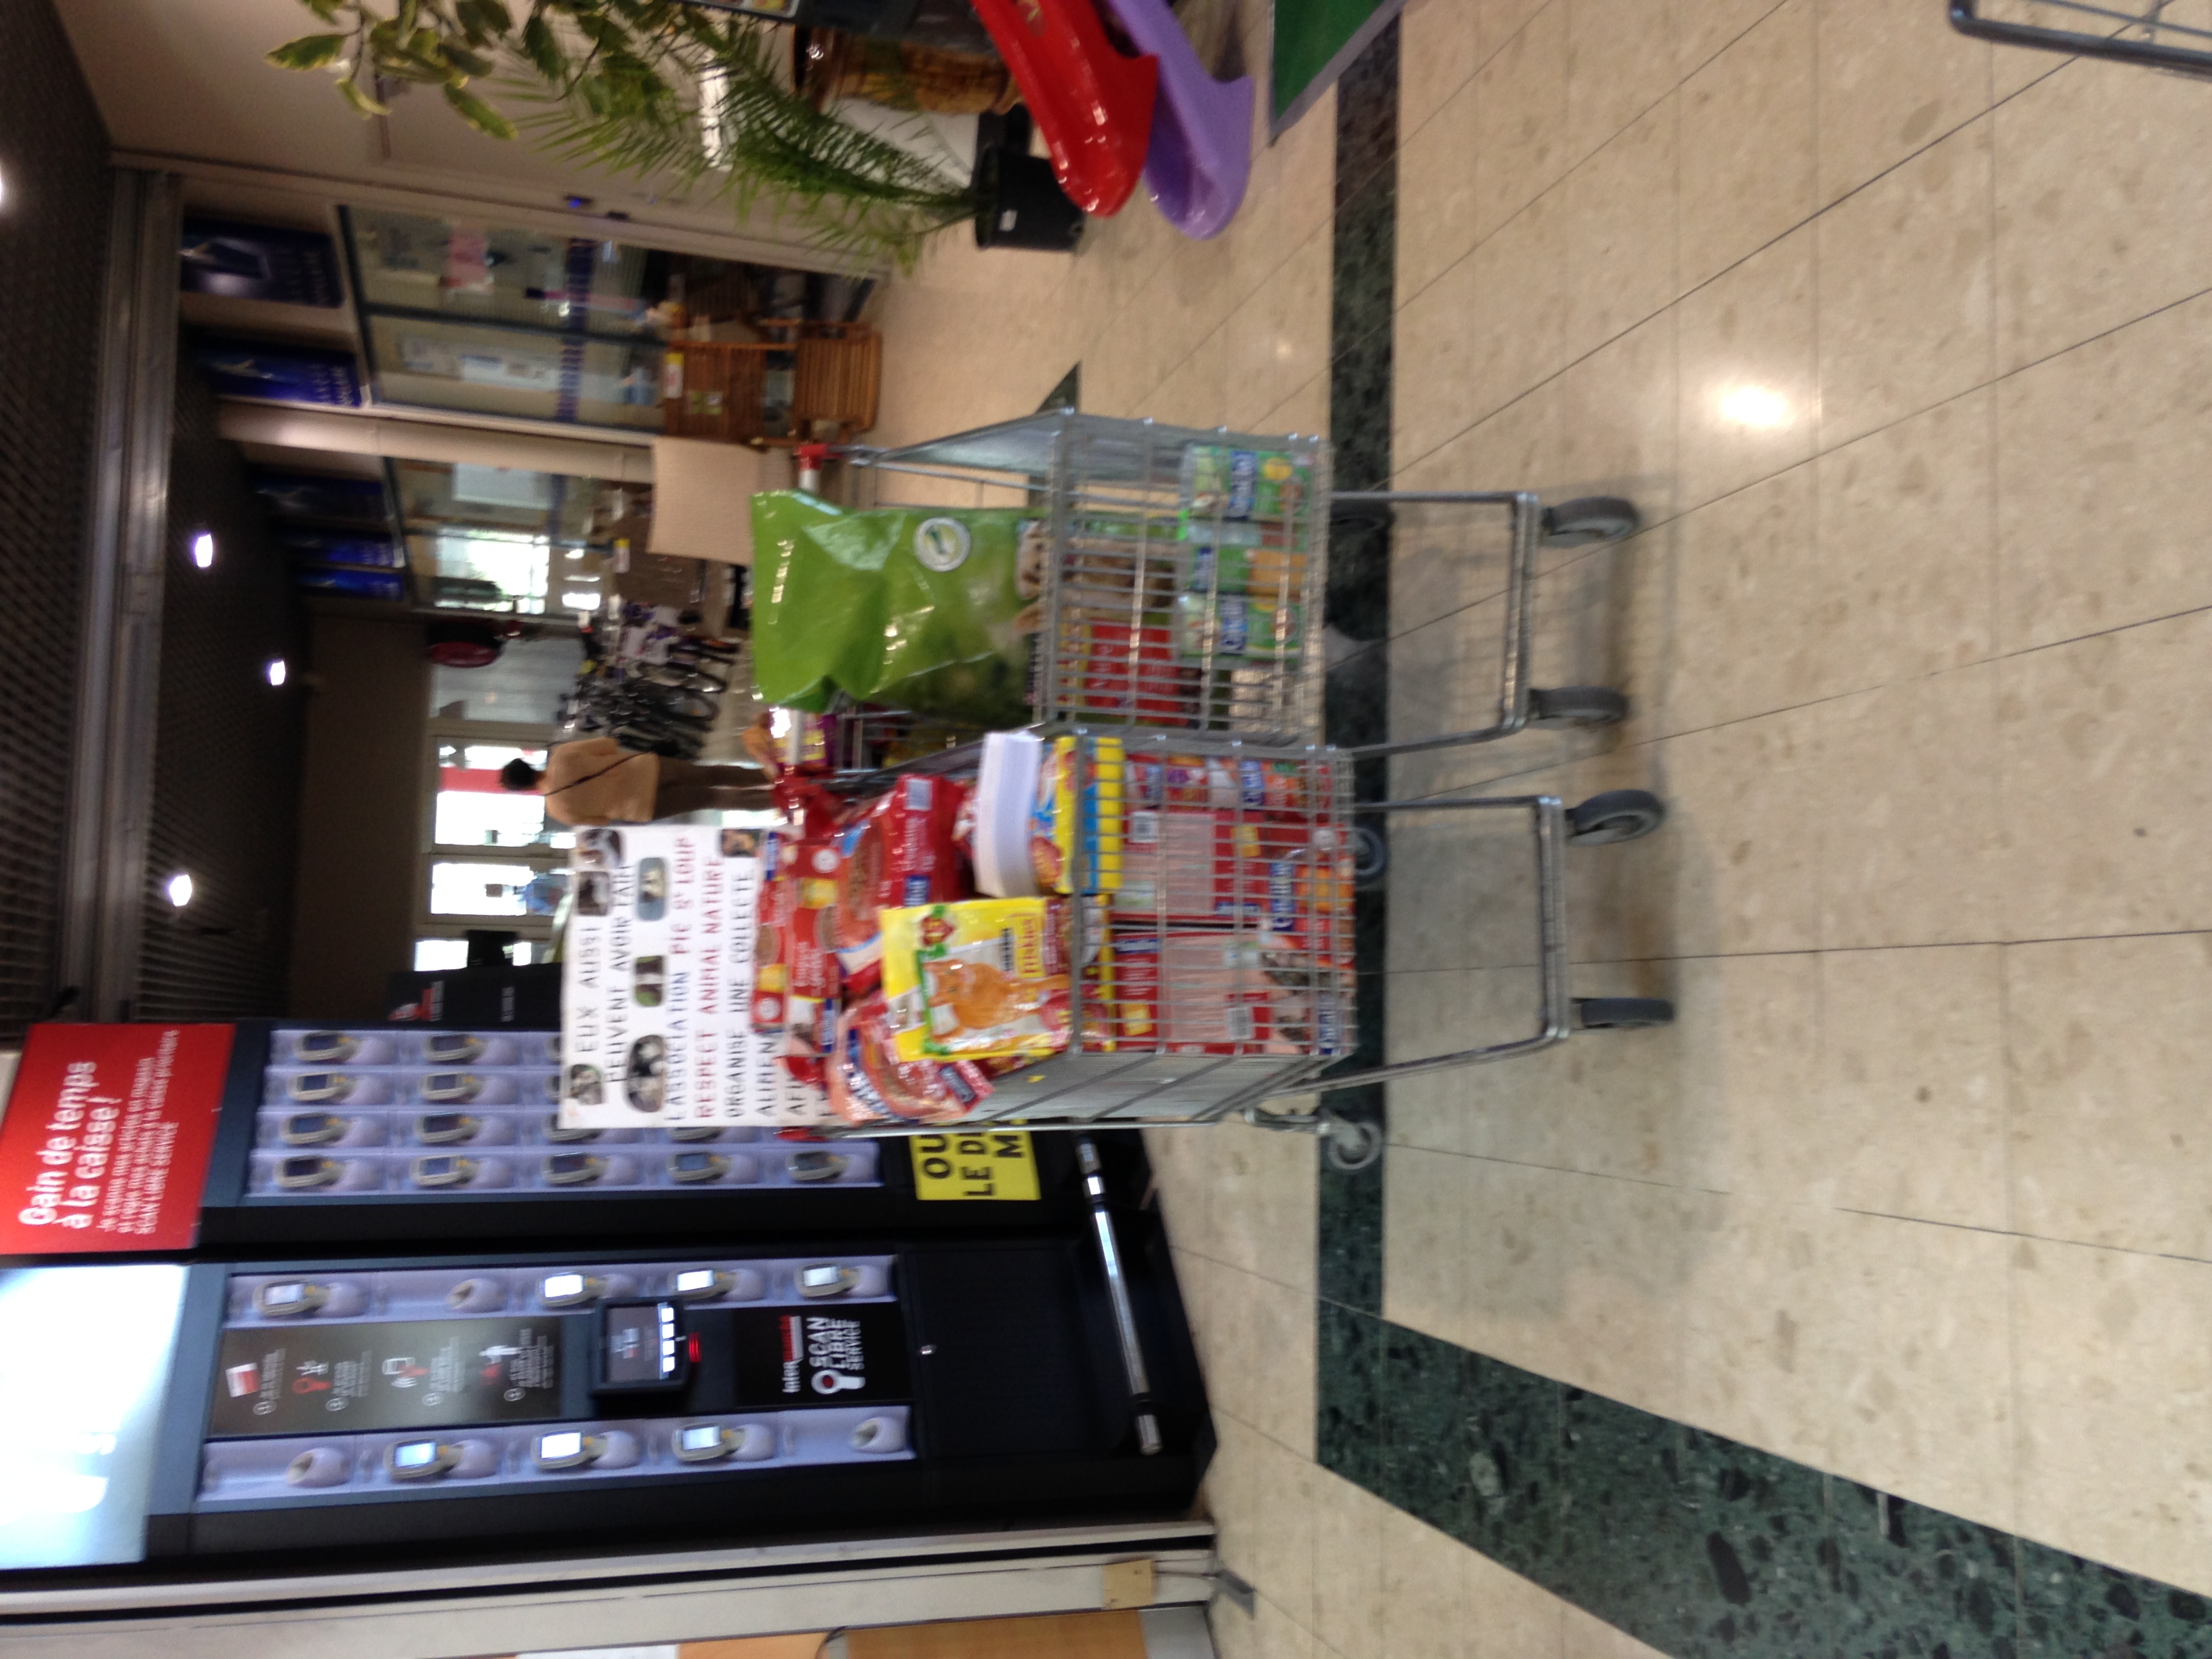
supermarket, retail